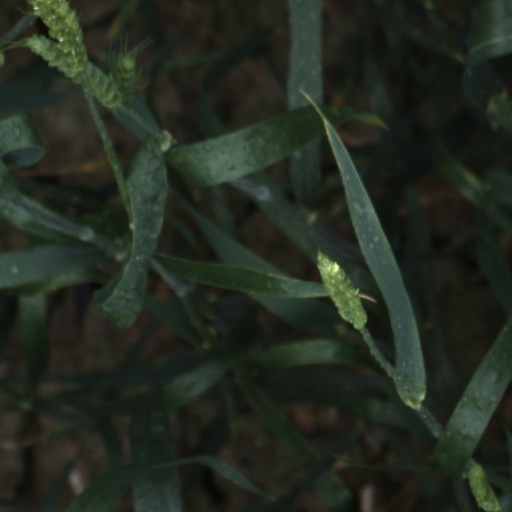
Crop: wheat